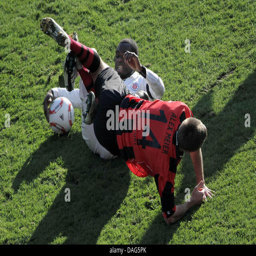
football players vie for the ball during country